Otto Seitz

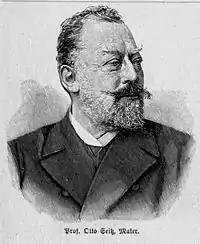
Otto Seitz (c. 1900) from the Bavarian State Library

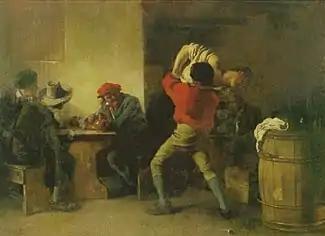
Boozers and Ruffians in a Rural Tavern.

Otto Seitz, was a 19th-century German painter; born 3 September 1846 in Munich. As a professor with the Academy of Fine Arts, Munich, he was the mentor of many major artists.